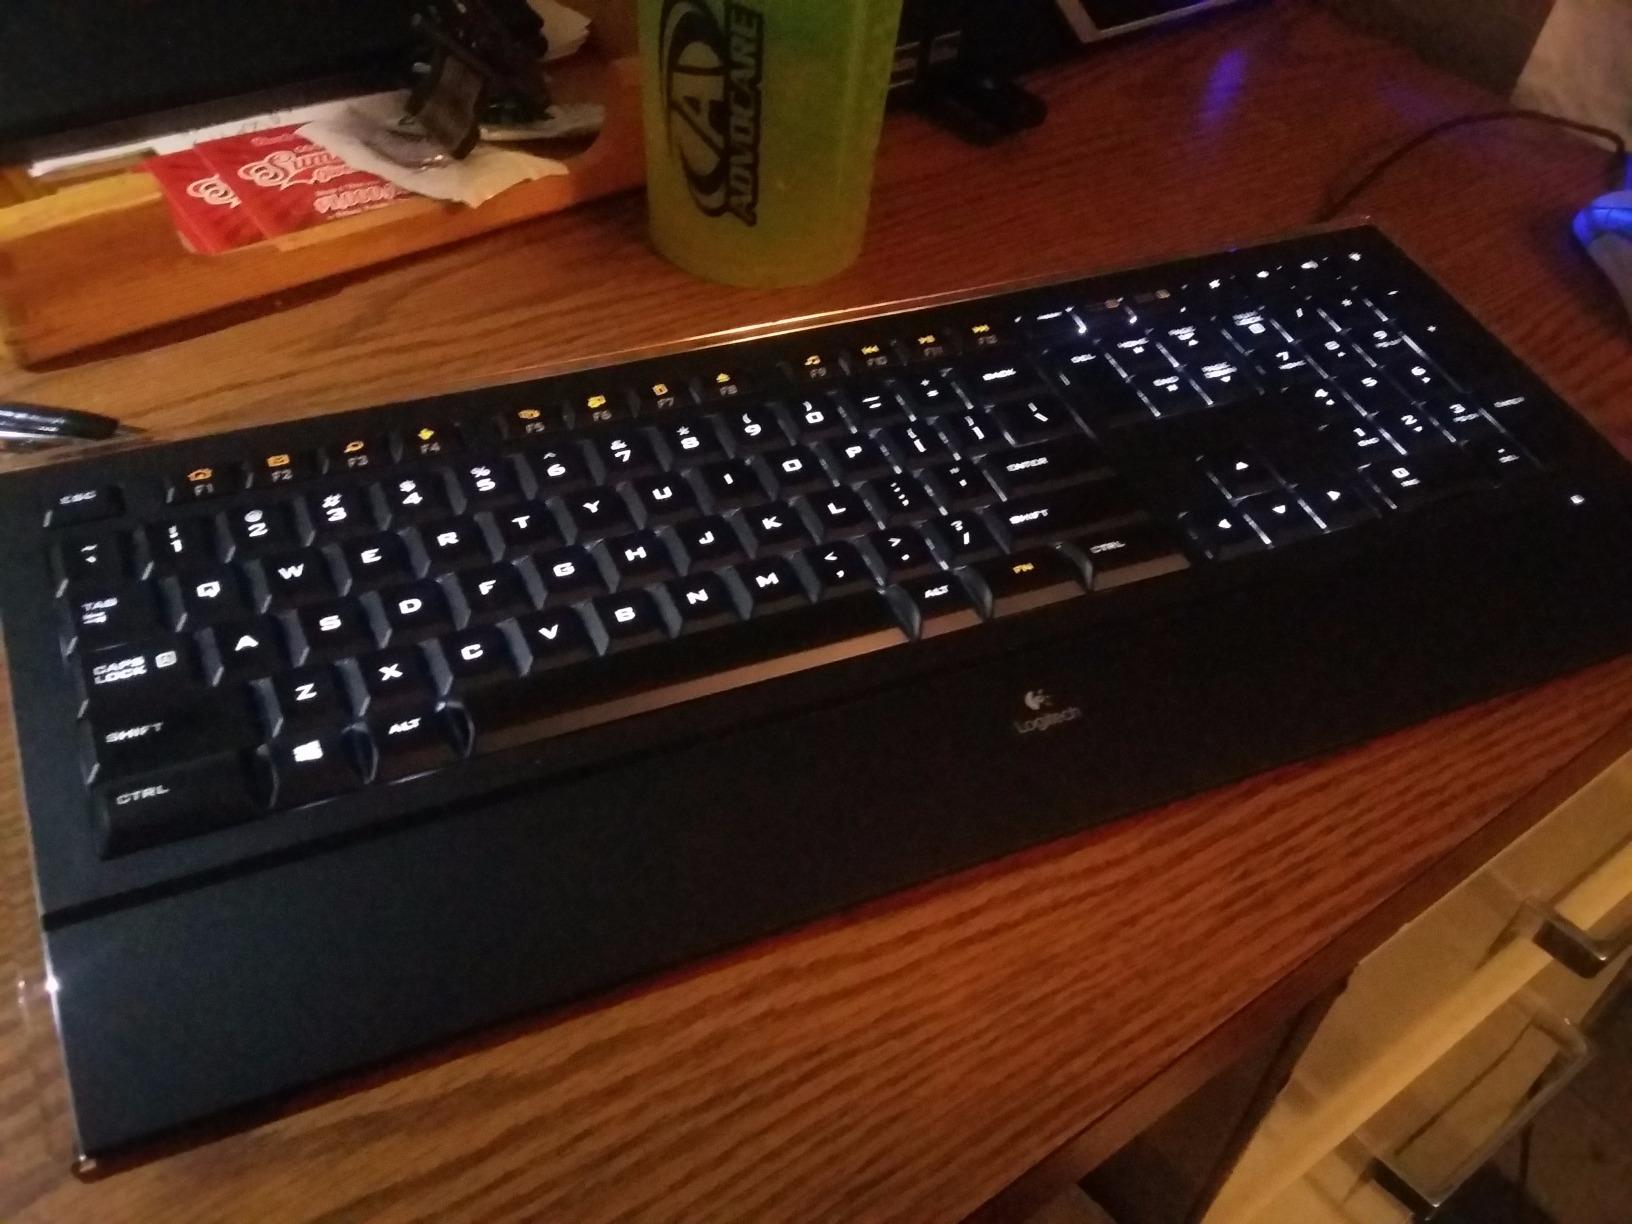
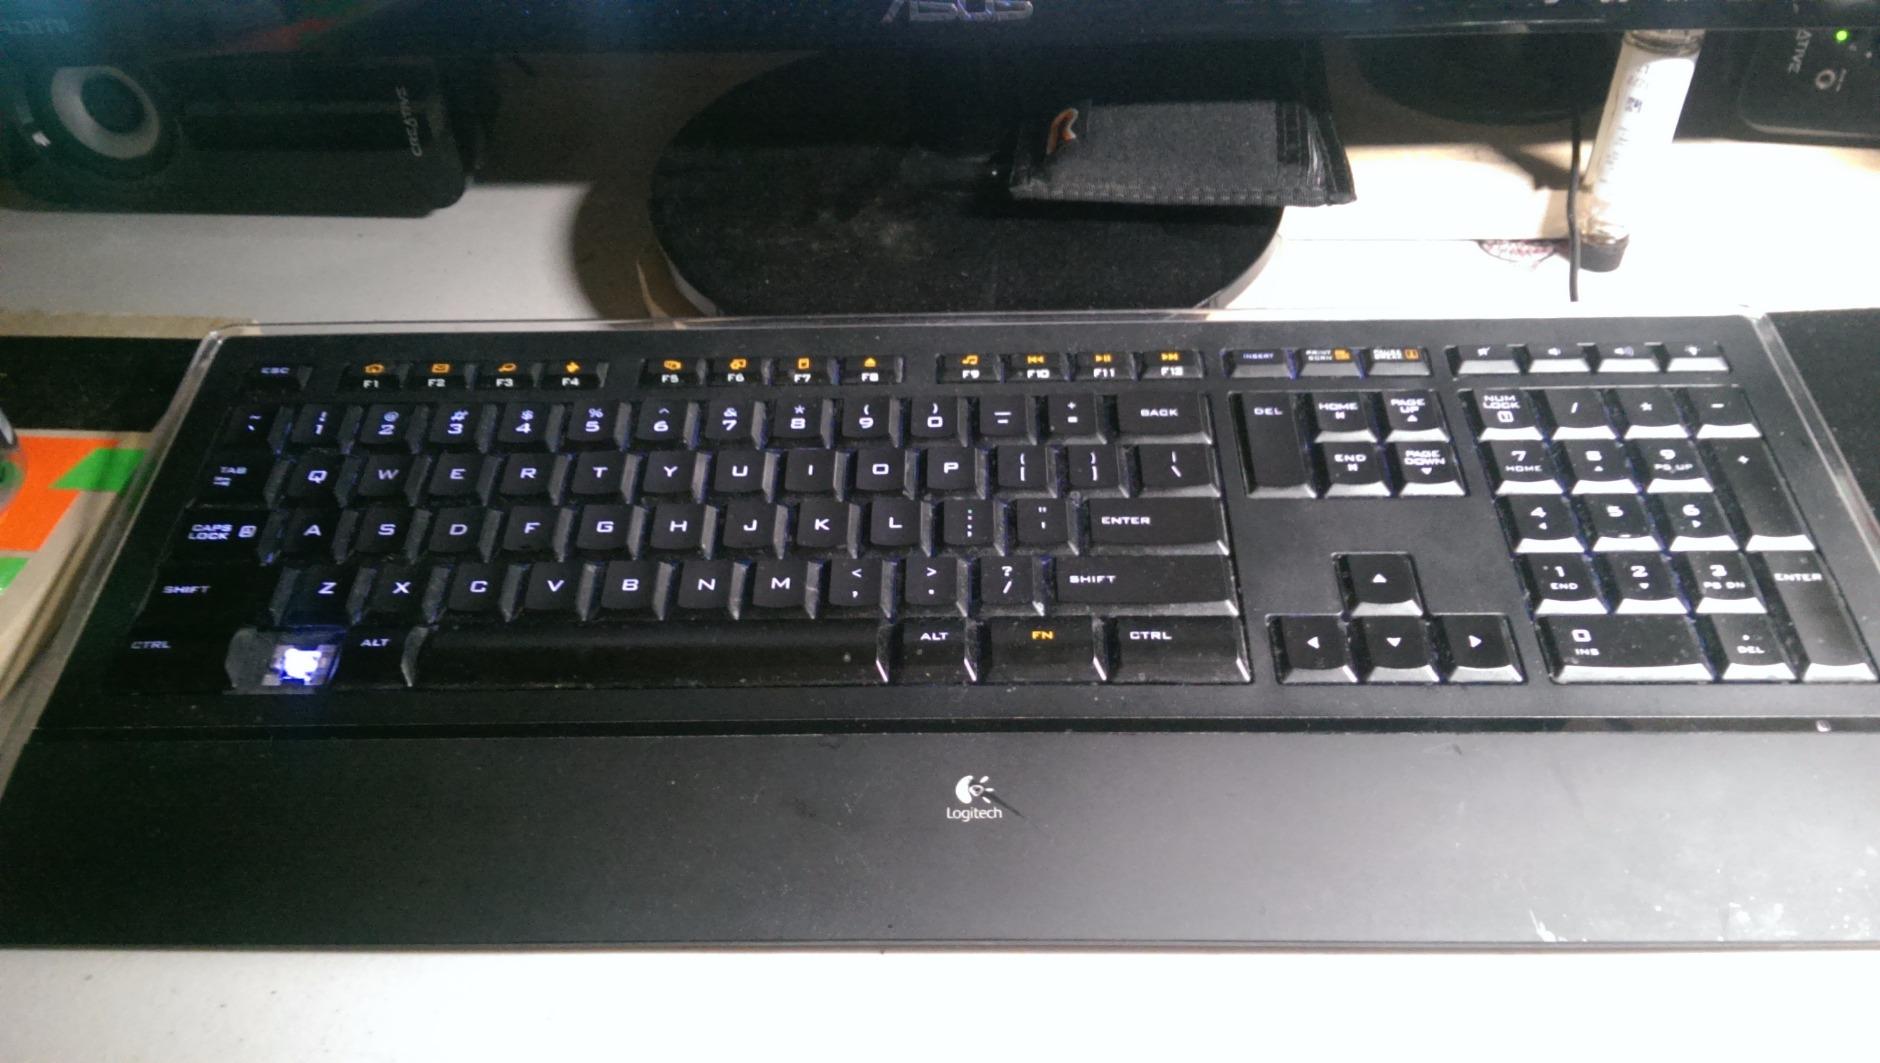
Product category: keyboard
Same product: yes